Bohemian F.C.

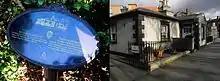
Bohemians were founded on 6 September 1890 at the gate lodge leading onto the North Circular Road in the Phoenix Park. A commemorative plaque honours this.

It was a founding member of the League of Ireland in 1921, and it is one of only two clubs to have been members of the League of Ireland since its inception (the other being Shelbourne), and it is the only club to have been ever-present in the top division of the league. In its first season it finished second in the league, just two points behind St. James Gate. The club won its first league title in 1924. In 1928 the club won its second league title and completed a double that season by winning its first FAI Cup also. The club was one of the major forces in the early years of the league, going on to win another three league titles and another FAI Cup in the next eight seasons.